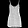
Label: Dress